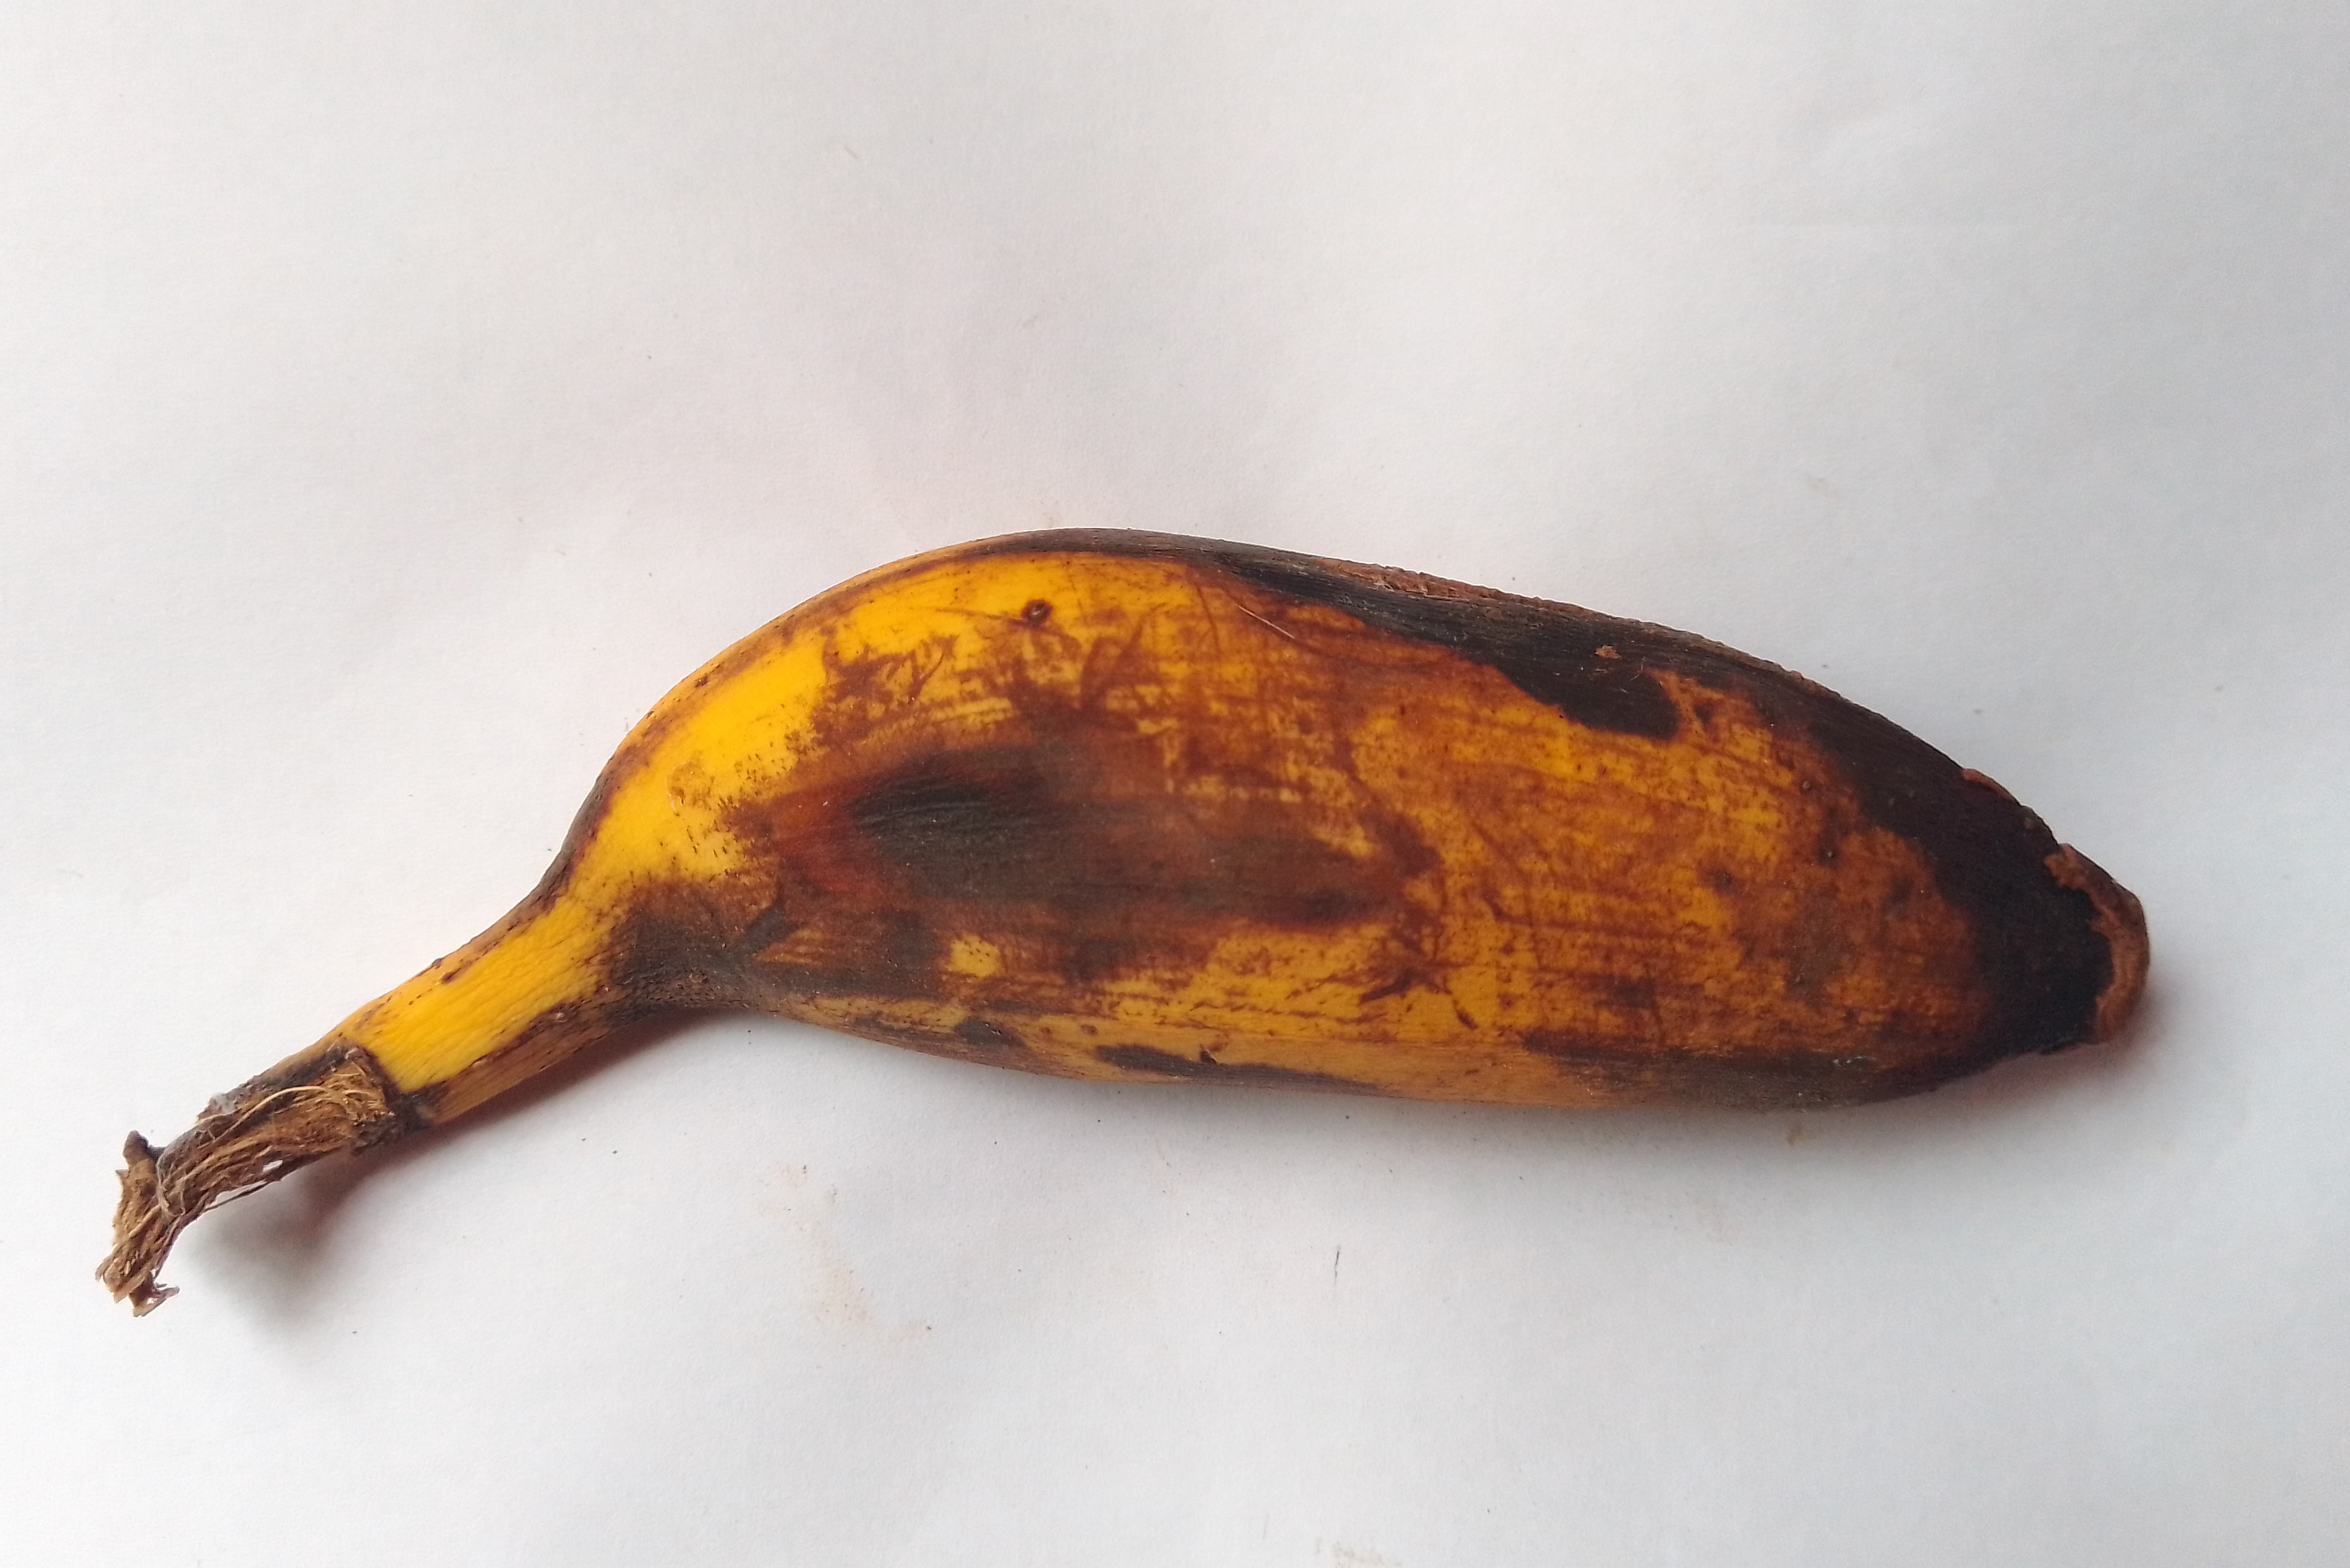
Fruit: banana
Condition: rotten